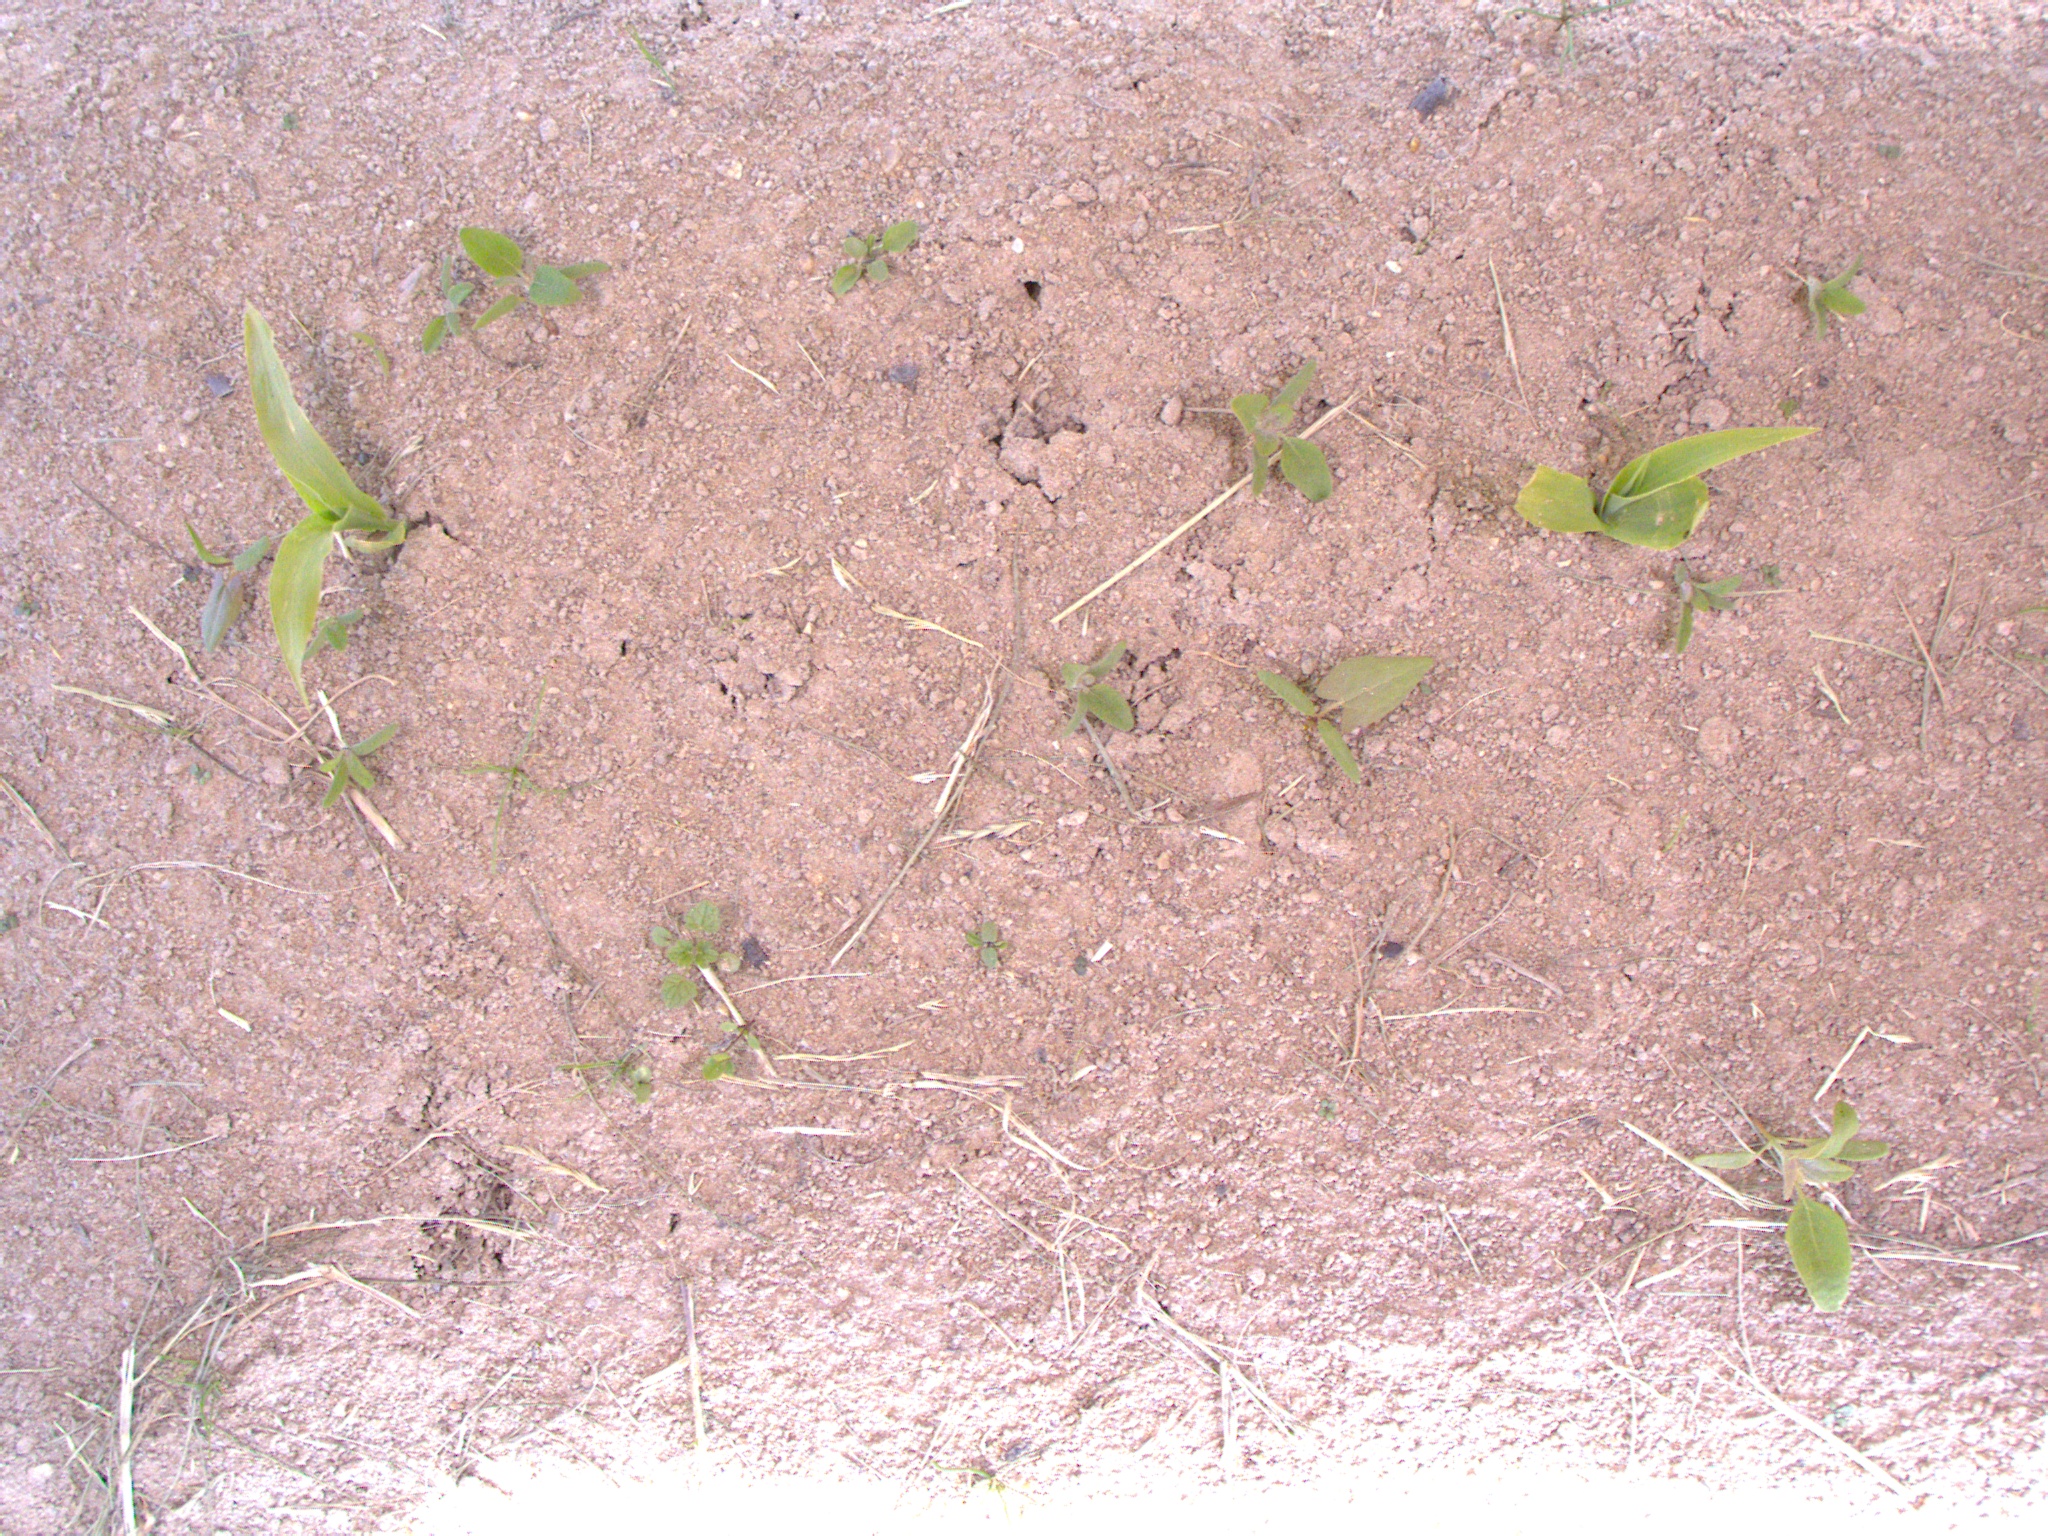
Crop: maize
Objects: maize, maize, stem_maize, stem_maize